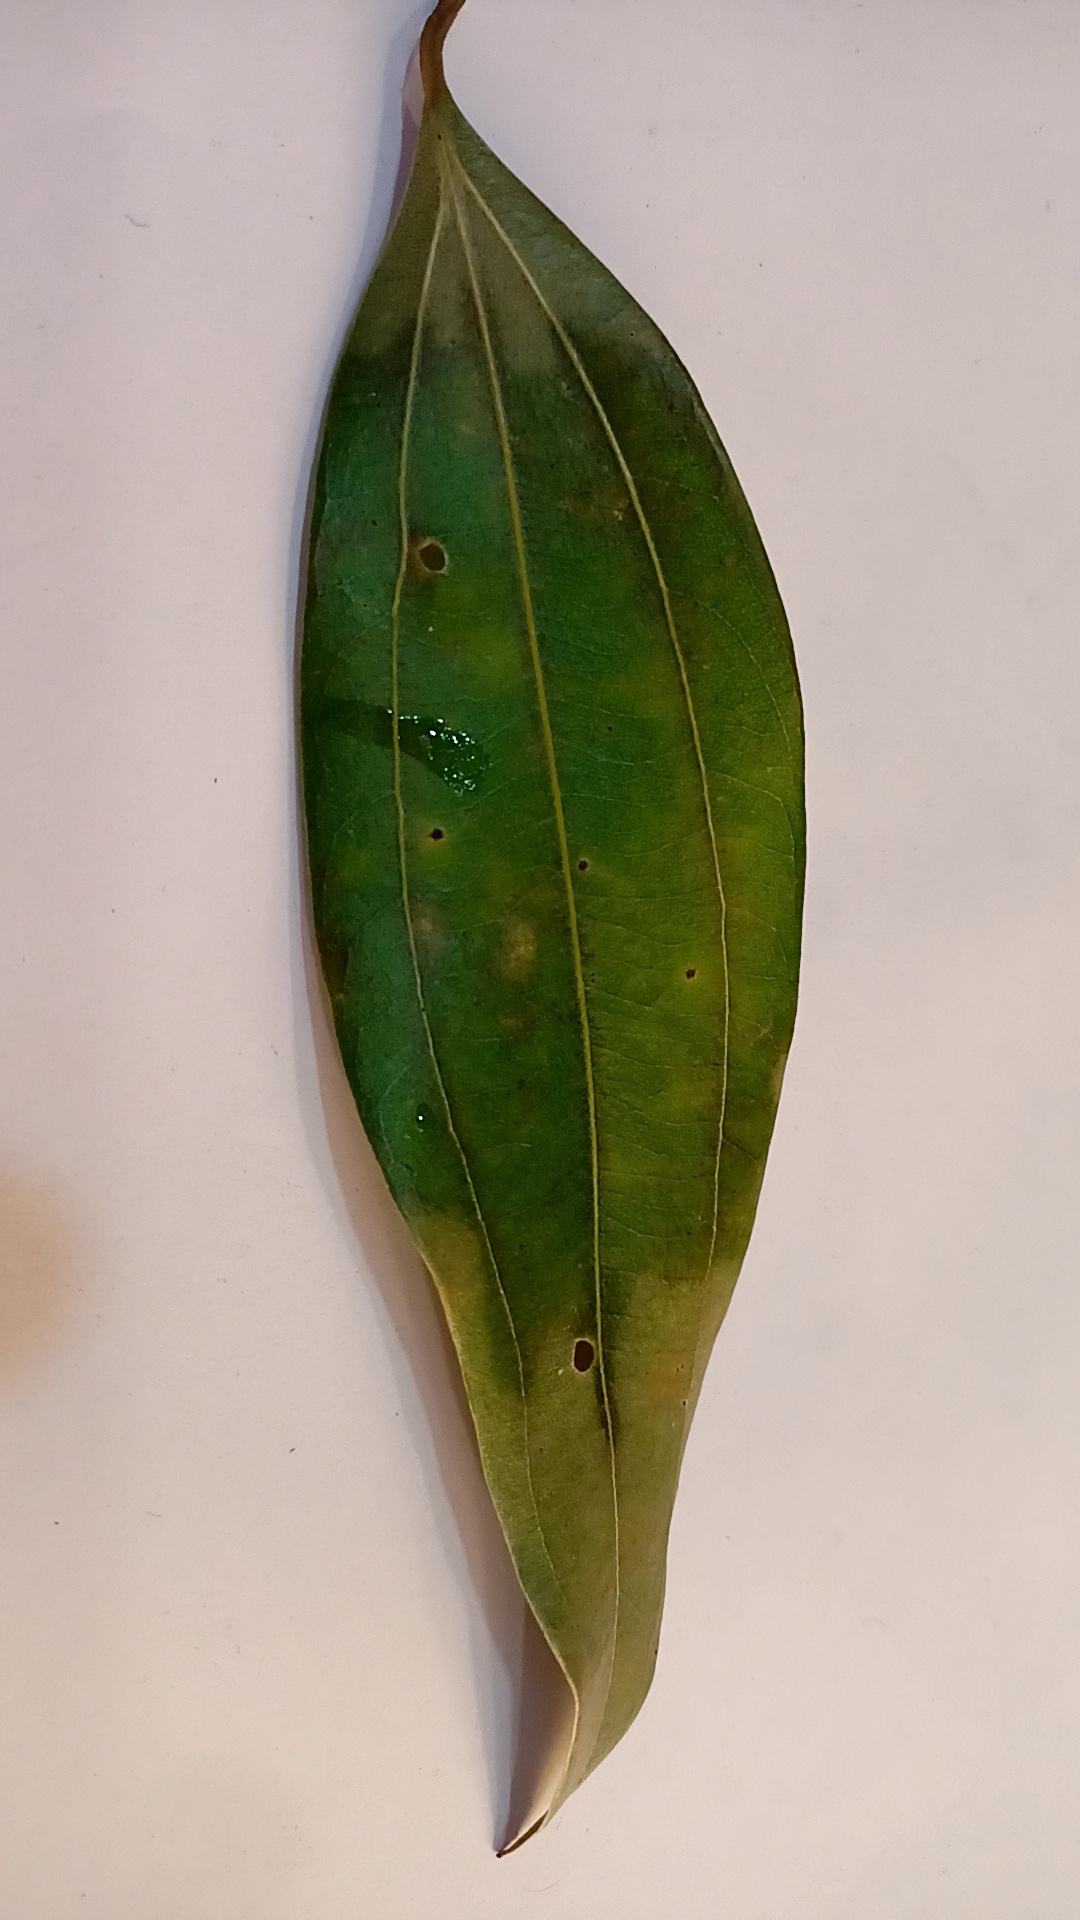
Label: Disease